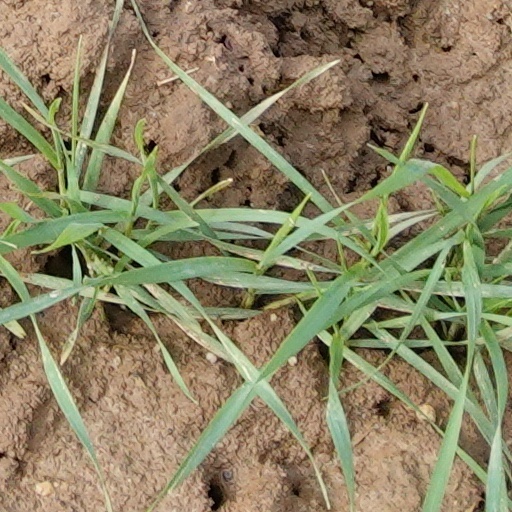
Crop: wheat